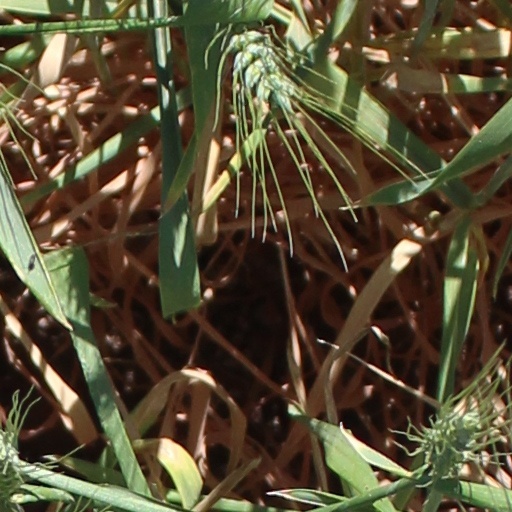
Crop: wheat